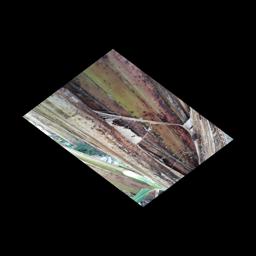
Label: BACTERIAL SOFT ROT